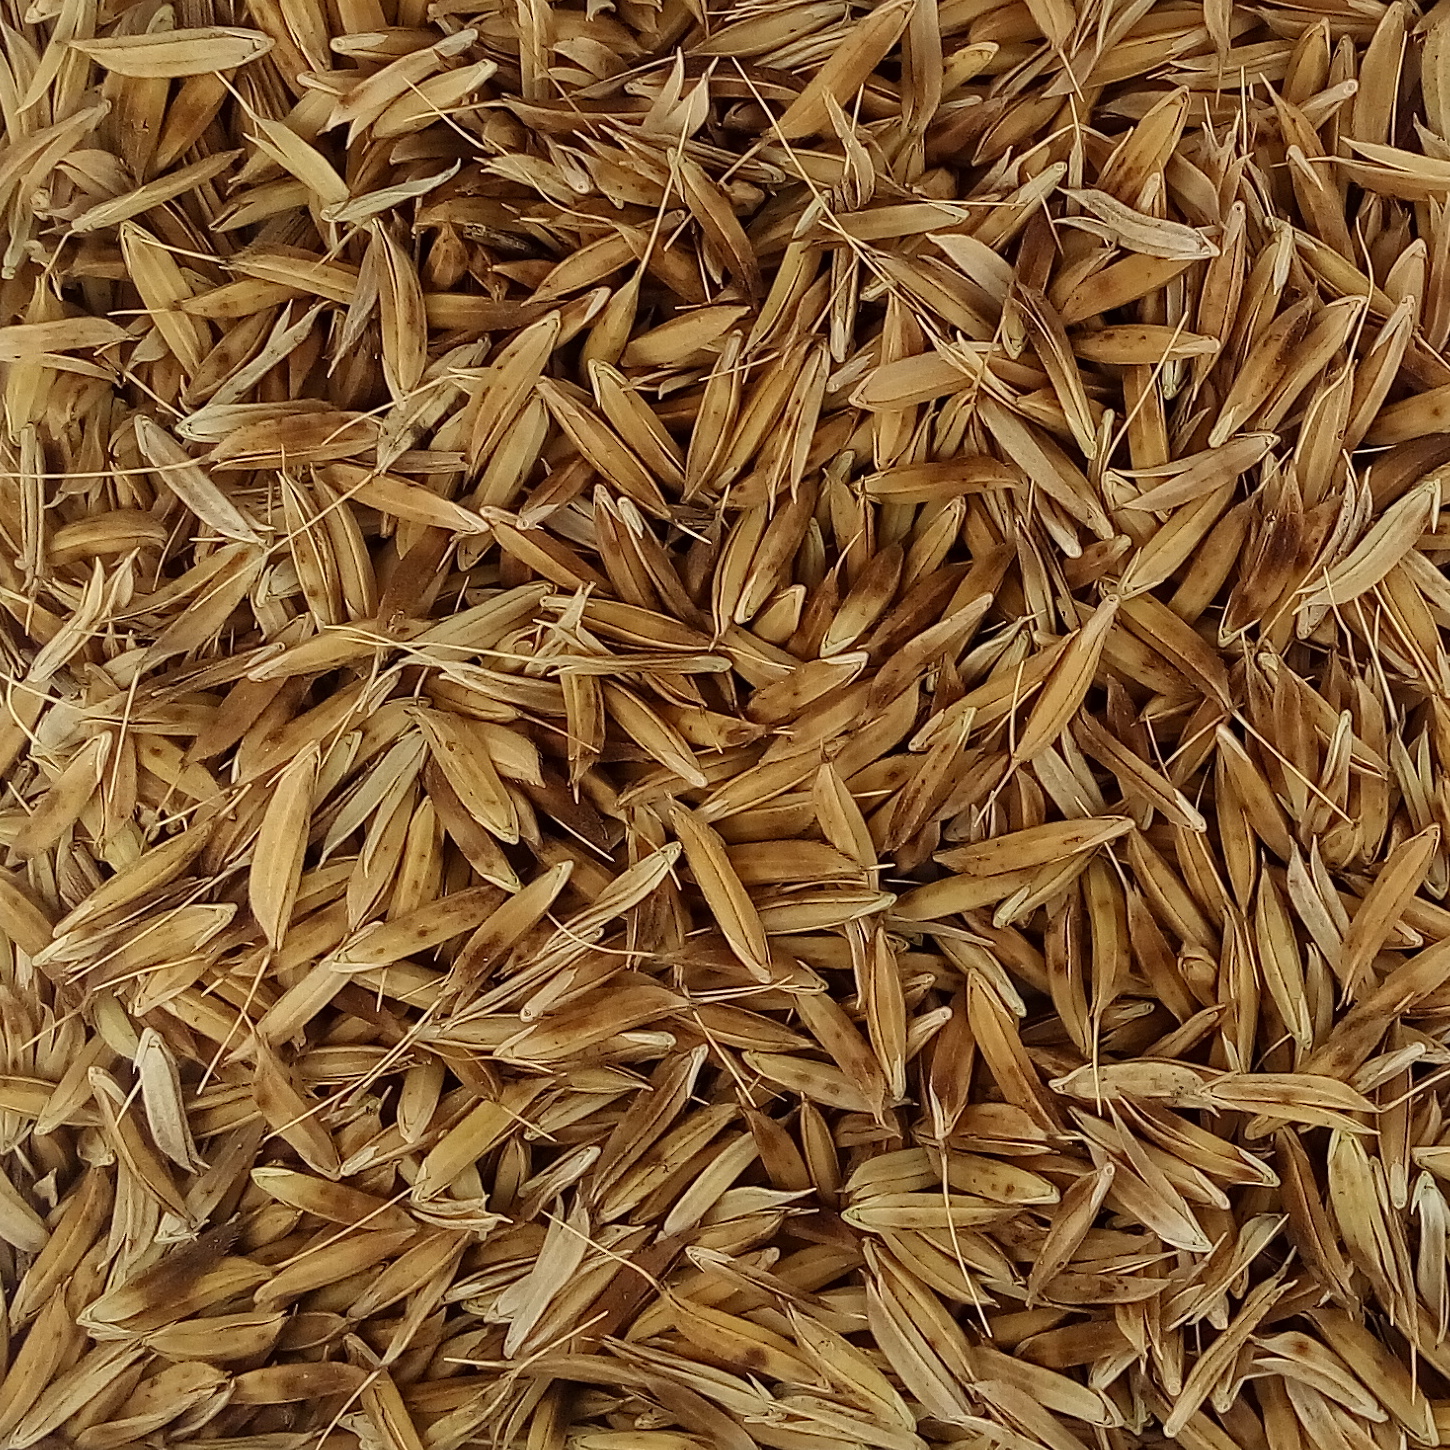
Rice seed variety: DHBT_3